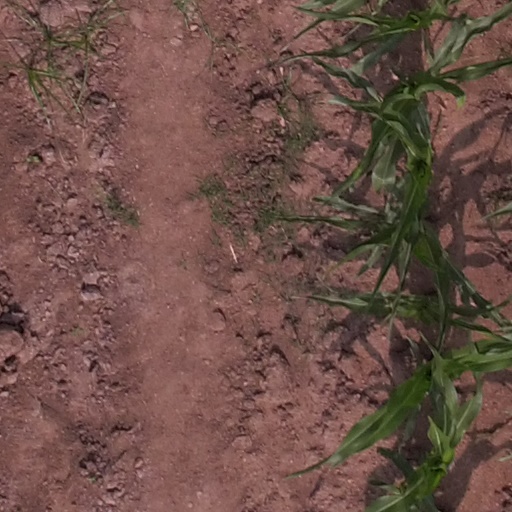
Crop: maize; corn